Alfred Ernest Floyd

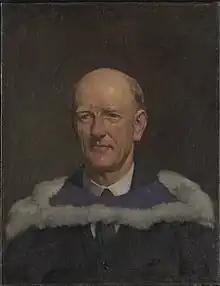
Portrait of Dr. Alfred Ernest Floyd by Bernard Hall c. 1927

Alfred Ernest Floyd OBE (5 January 1877 - 13 January 1974) was an English-born organist and choirmaster in Australia, later known as a radio broadcaster. He has been described as Australia's oldest radio disc jockey when he retired at 95.